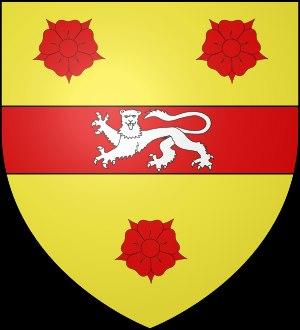
Le château de Beaumanoir est édifié par la Famille de Beaumanoir au XIIIᵉ siècle.